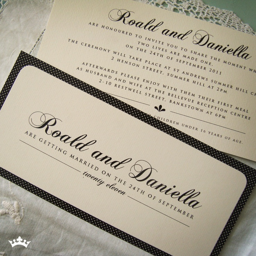
choc black - dl polka dot double mounted design with rounded corners and invitation printed directly on the back .